2021 Durand Cup

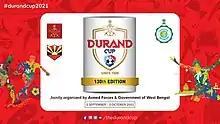
Tournament poster

The 2021 Durand Cup was the 130th edition of Durand Cup, the oldest football tournament in Asia. Like its previous edition, the tournament was hosted in West Bengal. The tournament is jointly hosted by the Eastern Command of the Indian Armed Forces and the Government of West Bengal.